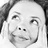
Emotion: happy